Carolines Question

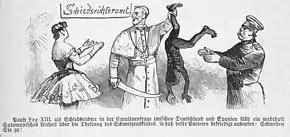
Caricature in the "Kladderadatsch" weekly magazine from 27 December 1885: „Pope Leo XIII. as arbiter in the Carolines Question between Germany and Spain, felling a truly Solomonic verdict concerning the partition of the problem child, so that both sides call out in satisfaction: "So start cutting!"

Bismarck continued to insist on independent arbitration, as the only alternative was to recognise that Spain was in the right. On September 29, 1885, Bismarck proposed Pope Leo XIII as arbitrator, as one whose authority Catholic Spain could scarcely deny. At the same time, Bismarck hoped to restore relations with the Holy See after the bitter divisions of the kulturkampf. The Pope pronounced his verdict on 22 October 1885; as expected, he determined that the islands were Spanish. He also directed the Spanish government to set up a functioning administration as soon as possible, and granted Germany freedom to trade and settle in the Carolines as well as a possible coal and naval station on Yap. This, however, Germany never claimed. The Pope's verdict took no account of the wishes of the islanders themselves.